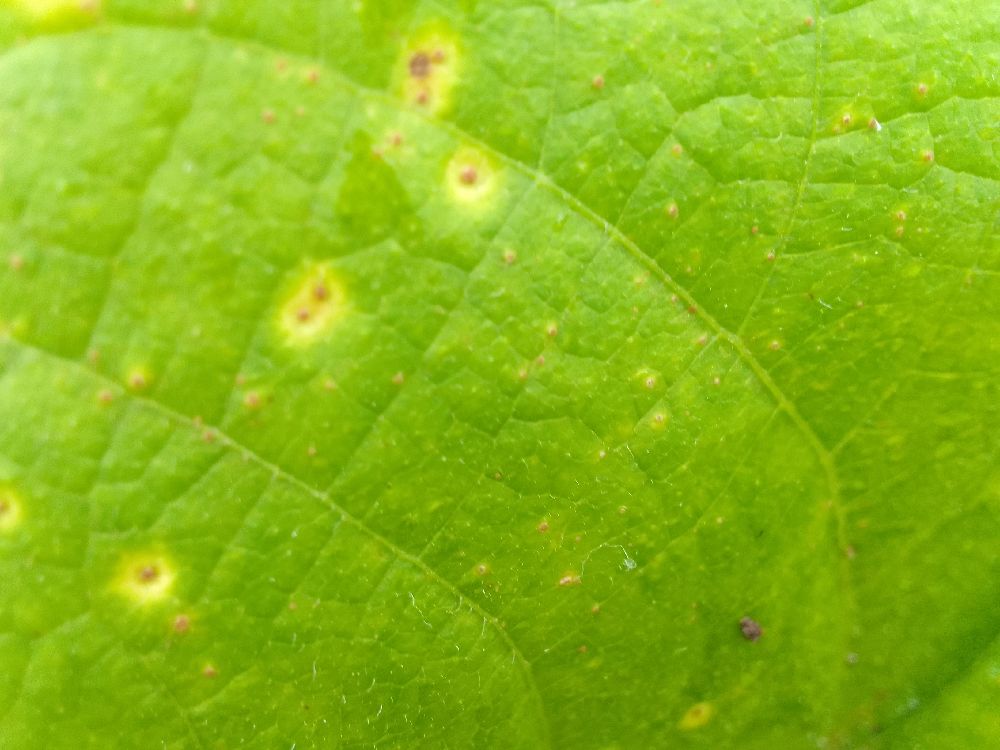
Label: rust